Catskin

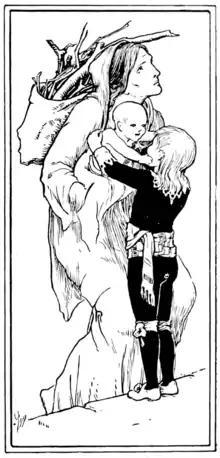
illustration by John D. Batten

There once was a lord who had many fine estates and who wished to leave them to a son. When a daughter is born to him instead, he is very unhappy and will not even look at her.